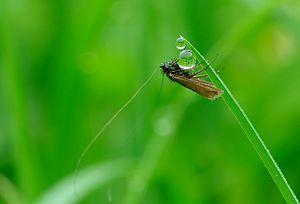
Adela reaumurella en Belgique dans la réserve naturelle ""Marie Mouchon"" Español: Adela reaumurella en la reserva natural belga ""Marie Mouchon"""
La réserve naturelle domaniale de Marie Mouchon est une réserve naturelle située près de la ville de Ciney en Belgique.